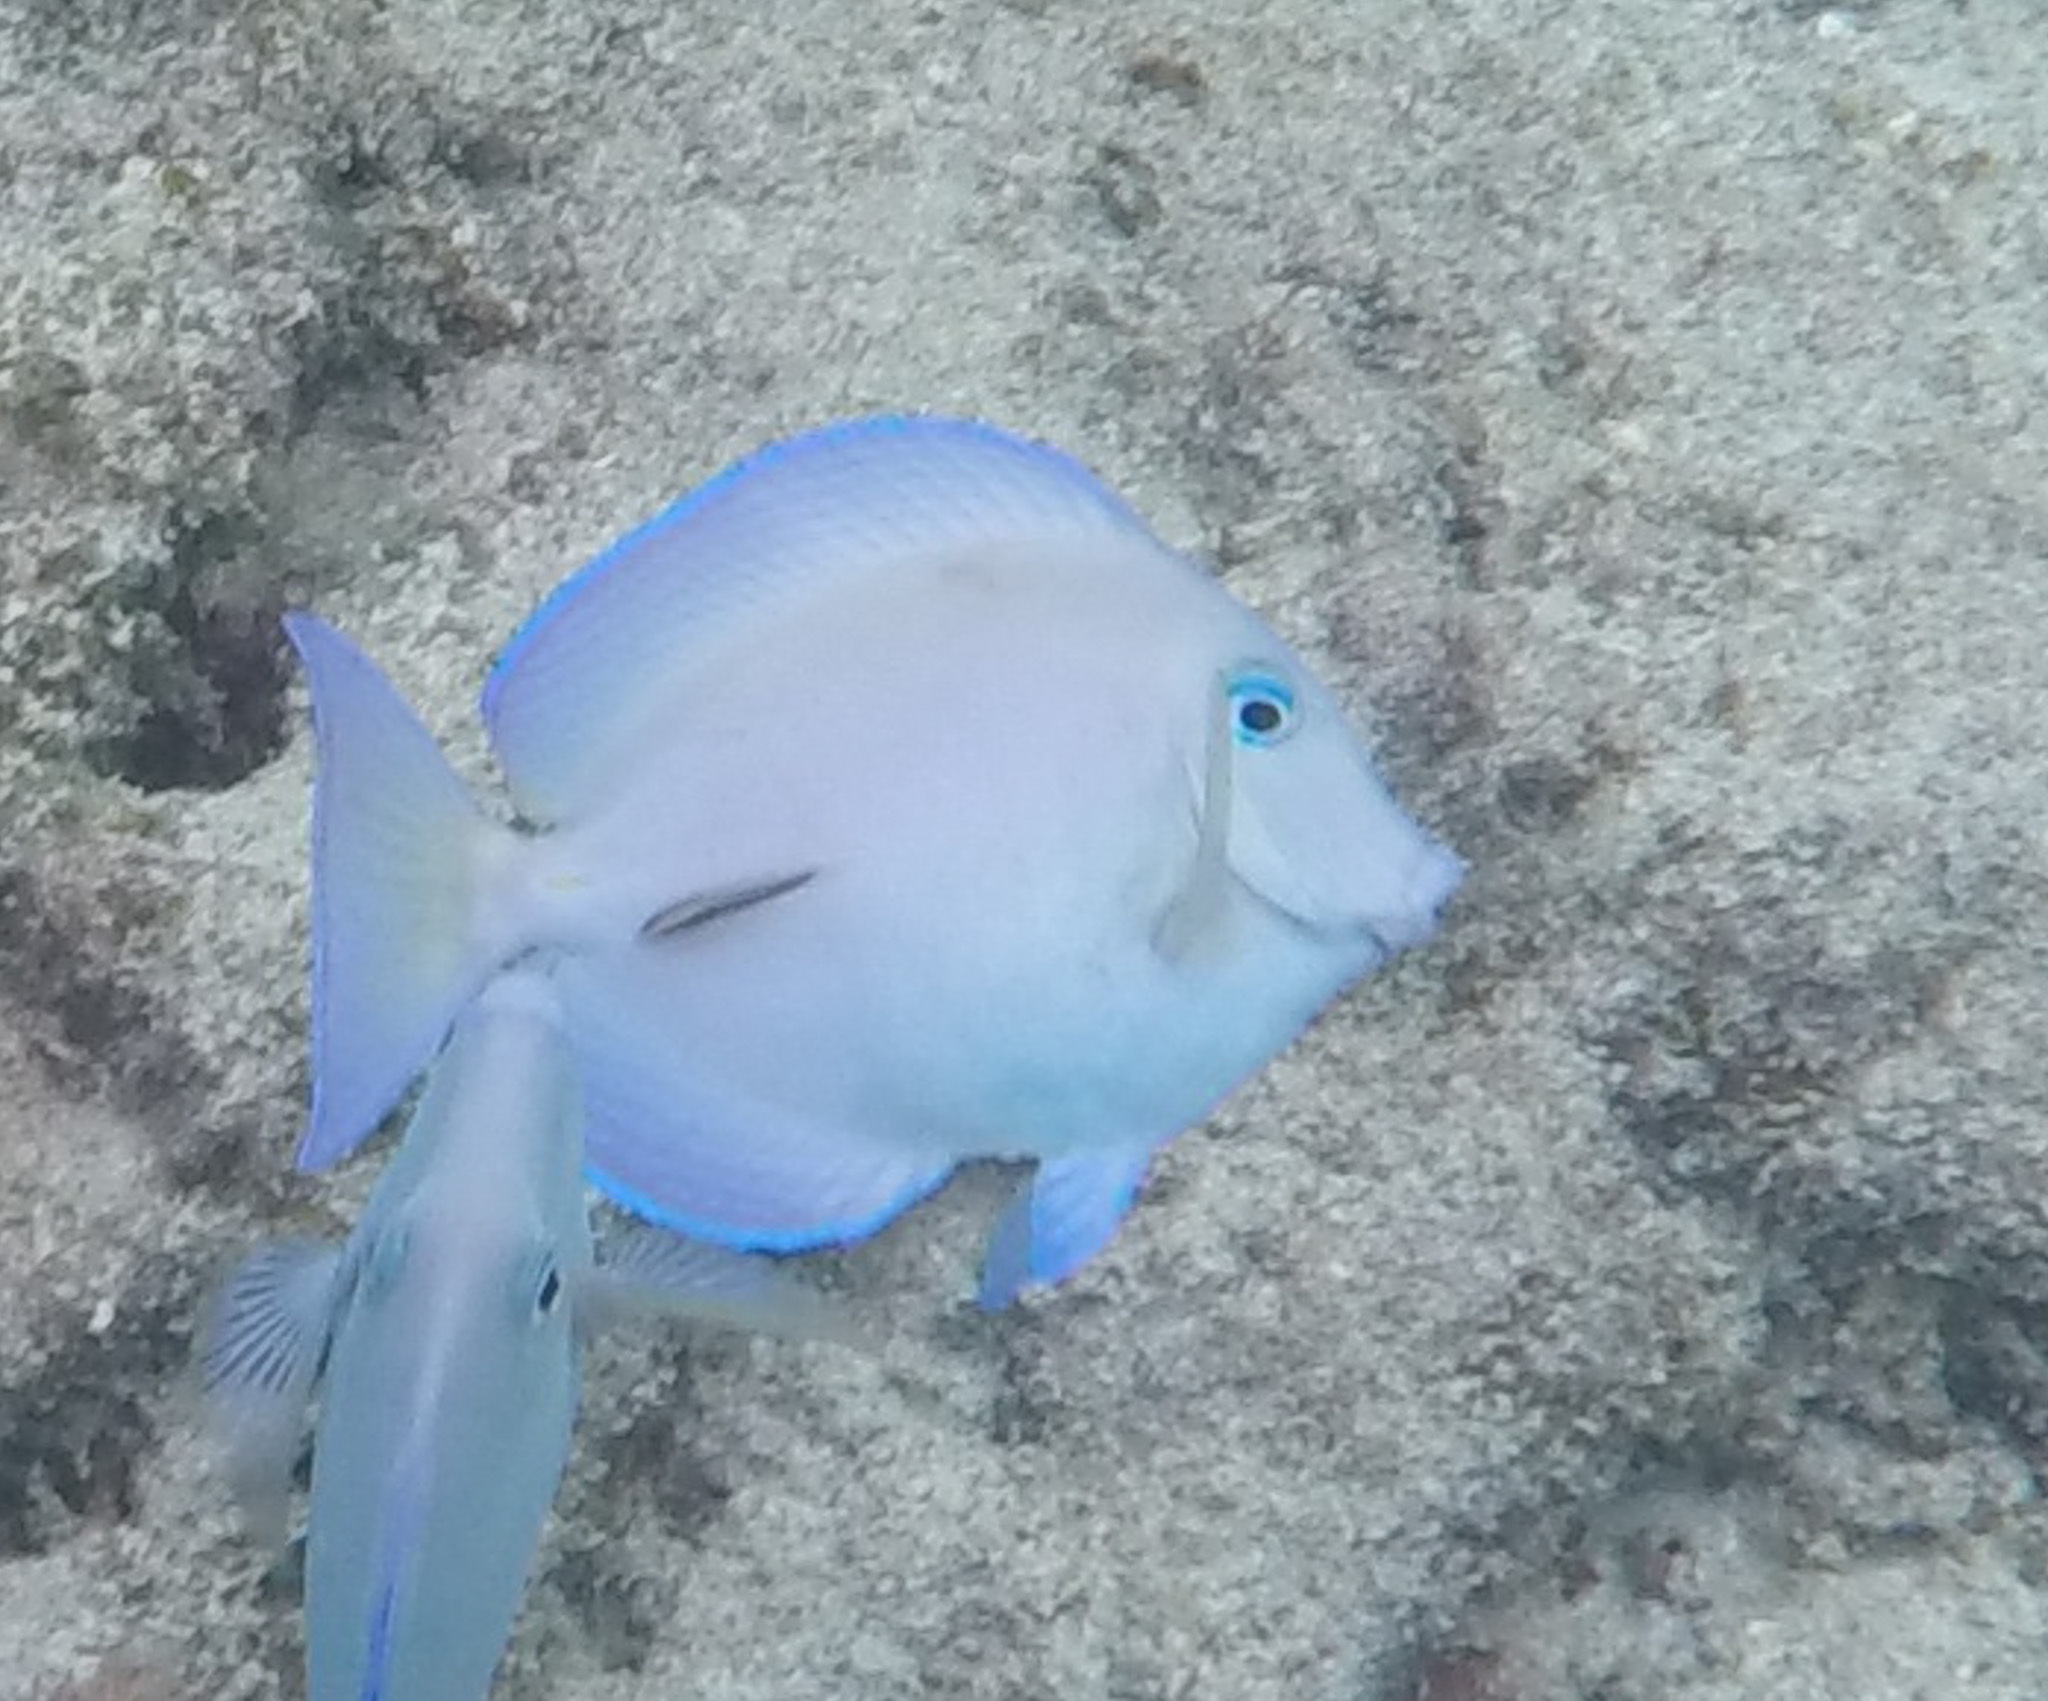
Acanthurus coeruleus (Atlantic Blue Tang)